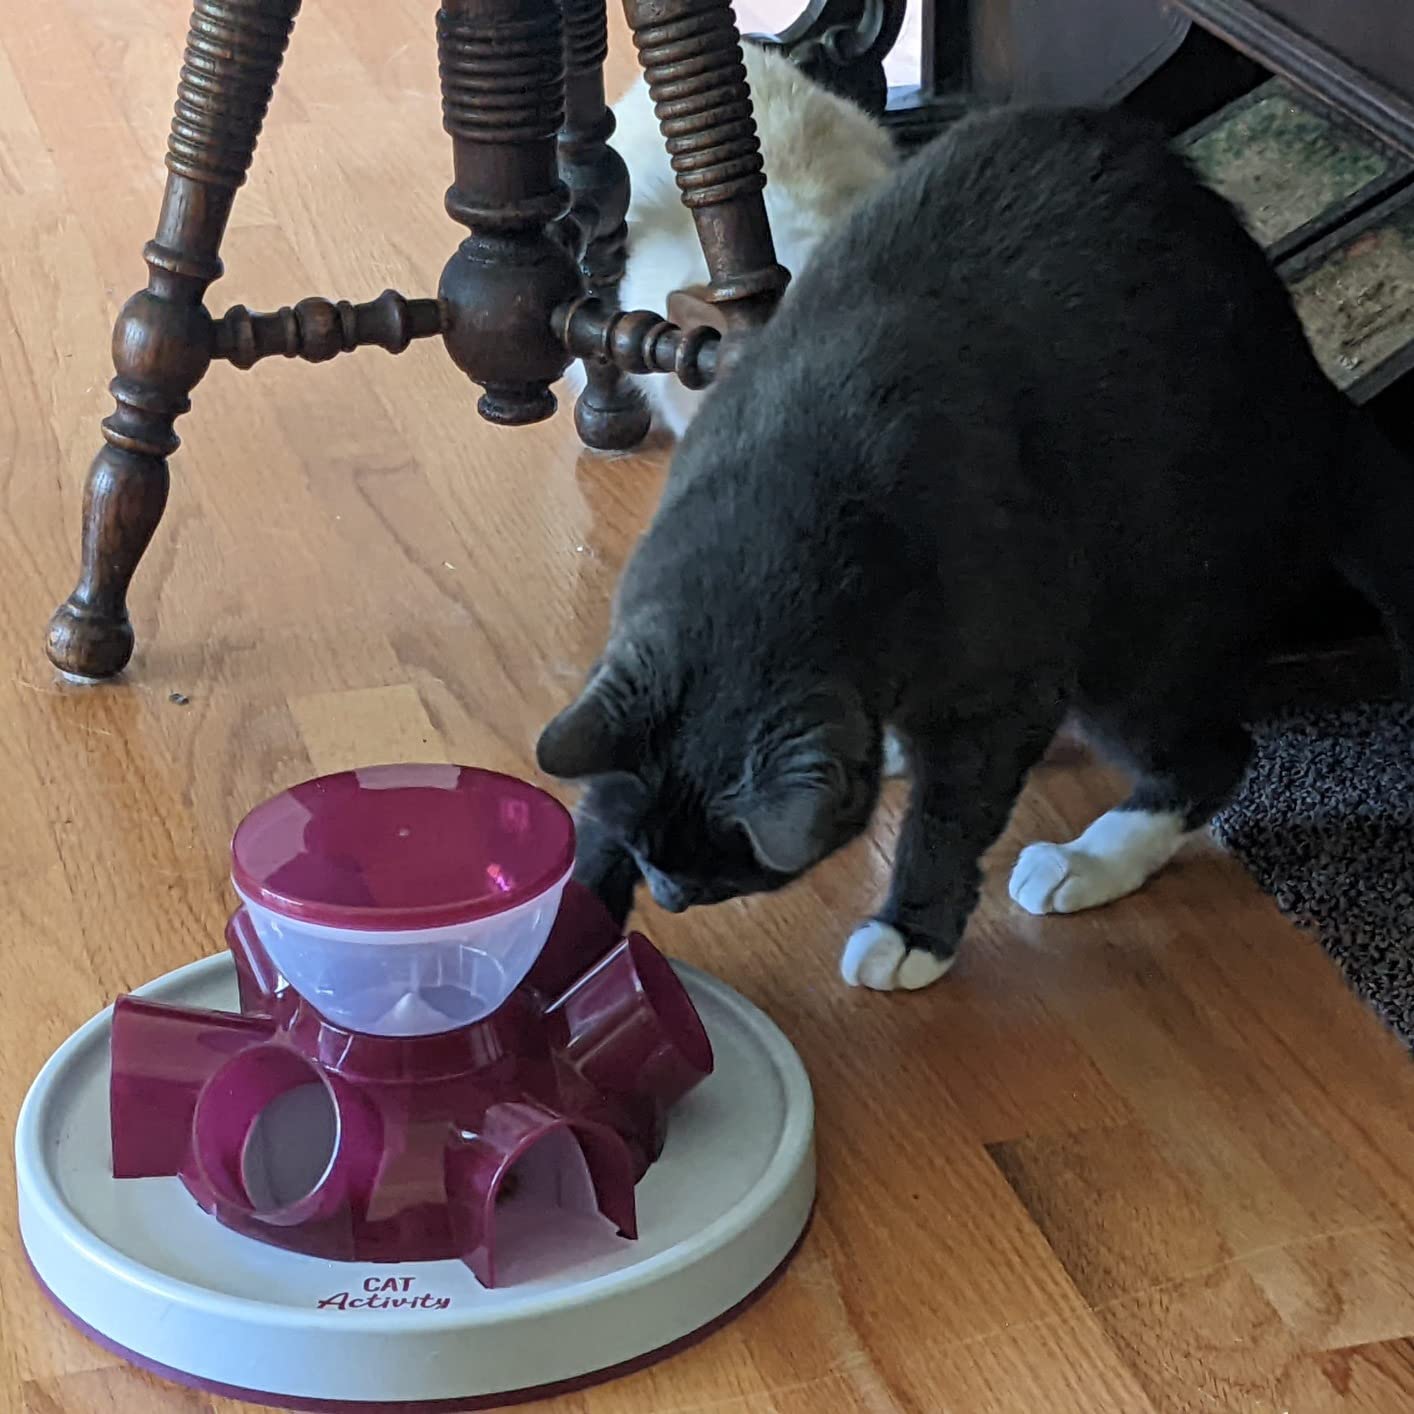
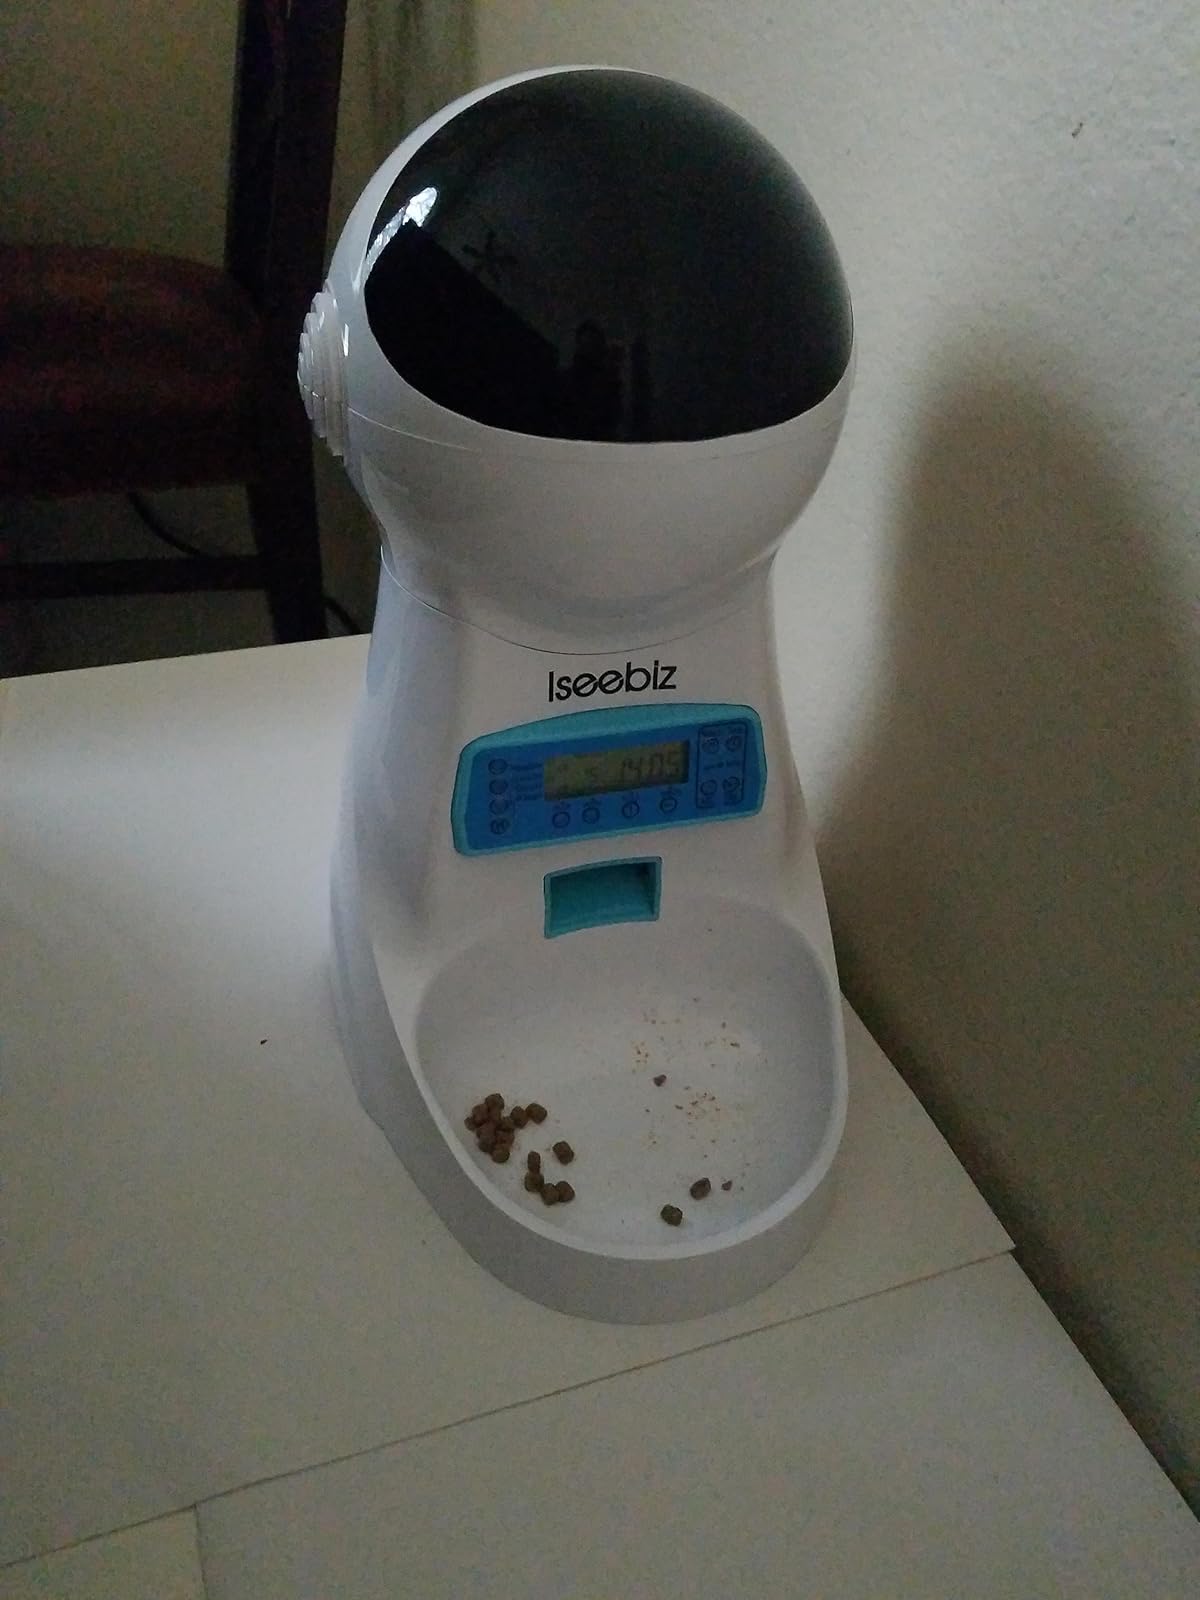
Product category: items_feeder
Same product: no